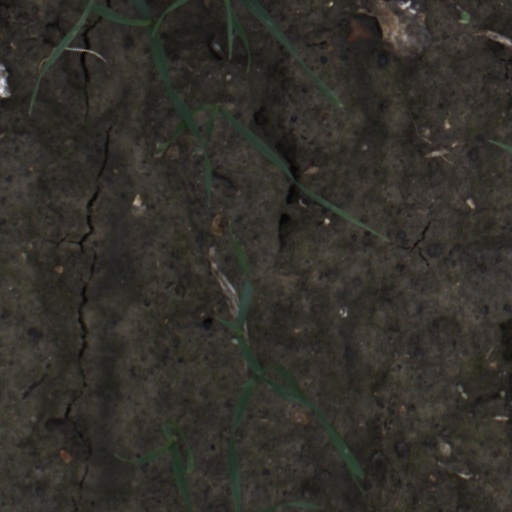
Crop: wheat